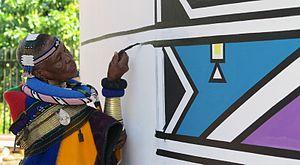
Esther Mahlangu, née en 1935 dans l'ancienne province du Transvaal, est une artiste sud-africaine de culture Ndébélé.